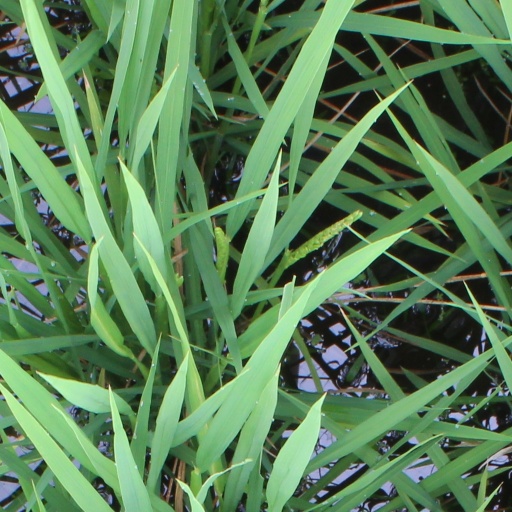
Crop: rice